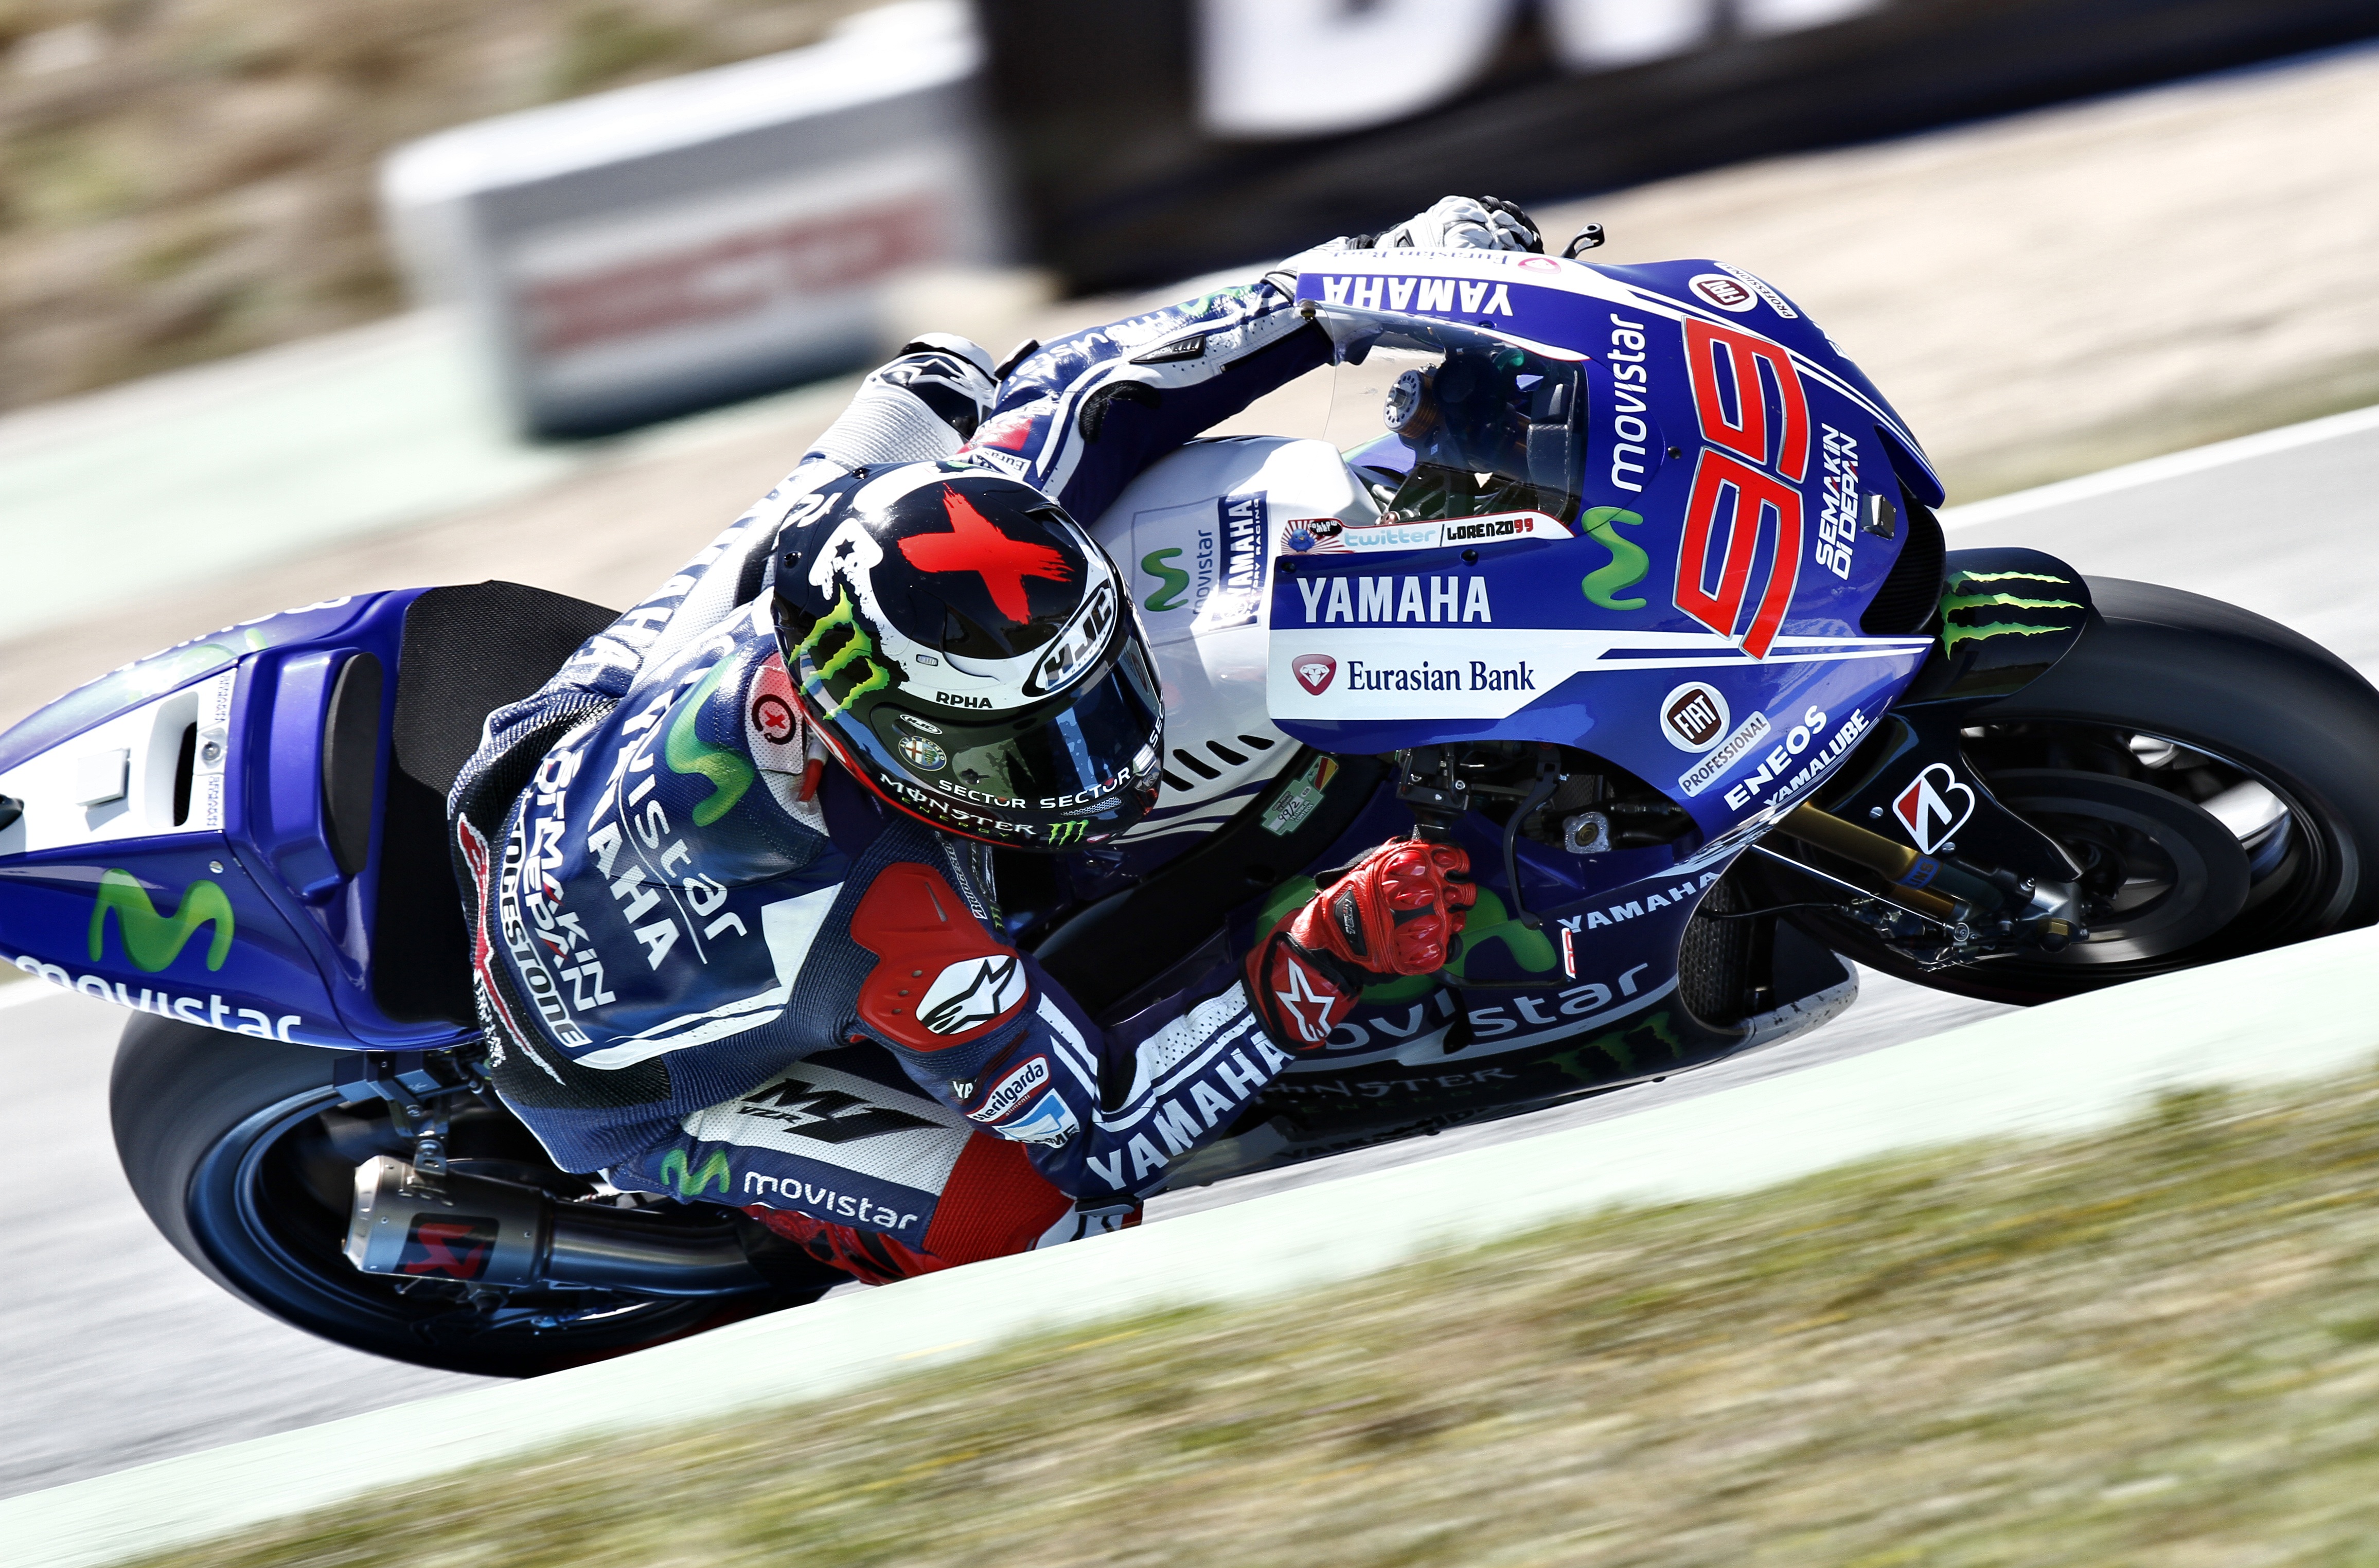
car, vehicle, motorcycle, speed, race, competition, moto, sports, racing, corridor, race track, circuit, athlete, motorsport, champion, career, motorcycling, motorcycle racing, auto racing, road racing, automobile make, automotive design, motorcycle speedway, auto race, dirt track racing, superbike racing, grand prix motorcycle racing